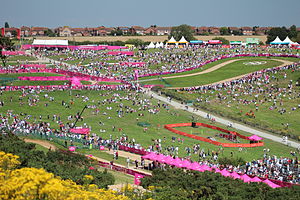
Cykling under sommer-OL 2012 – Mountainbike kvinder
Mountainbike for kvinder ved Sommer-OL 2012 blev kørt den 11. august 2012 på Hadleigh Farm.